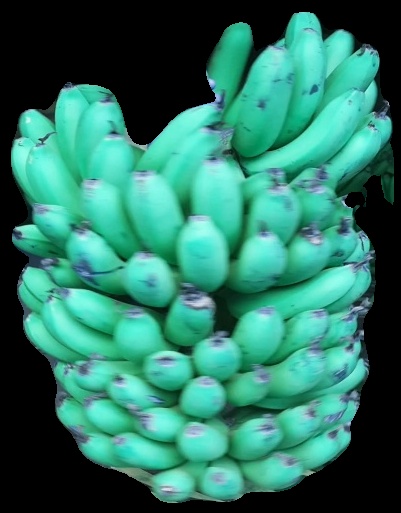
Variety: pachbale
Grade: grade1